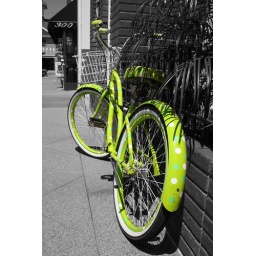
Just a bike I saw on the street when I took a trip down to New Port Beach in California :)